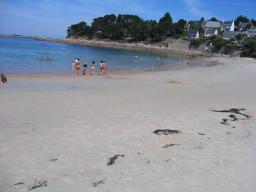
Label: Background_without_leaves